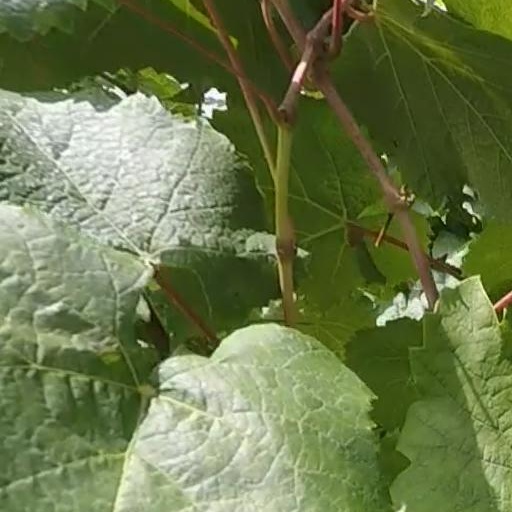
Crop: grape